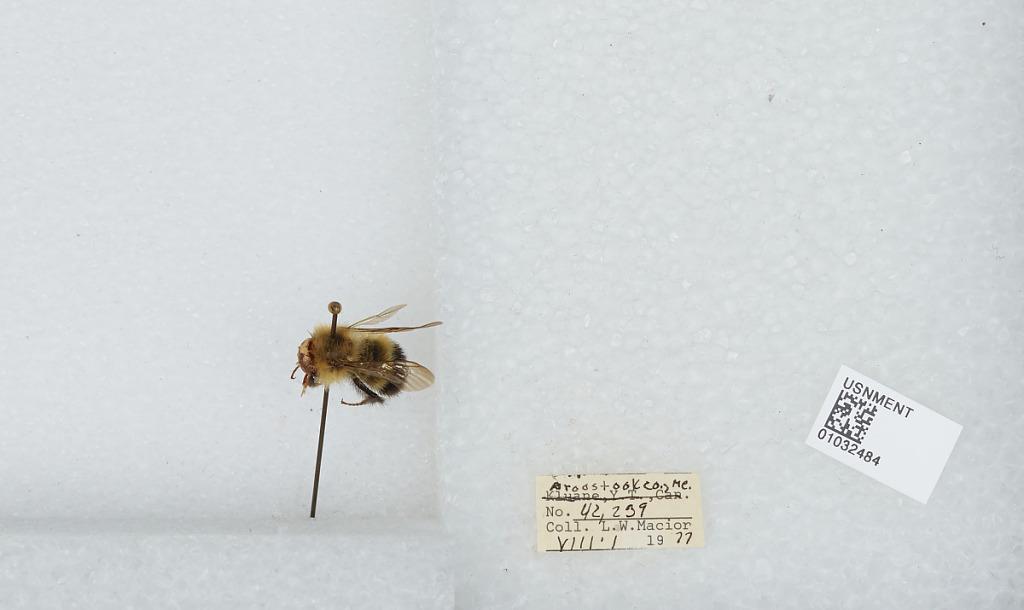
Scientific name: Bombus (Pyrobombus) vagans vagans Smith
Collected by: L. Macior
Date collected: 1977-8-1
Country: United States
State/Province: Maine
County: Aroostook
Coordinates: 46.65, -68.58